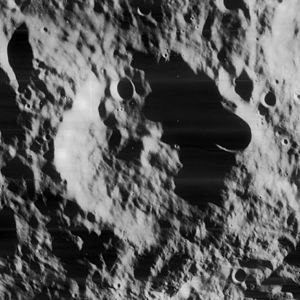
Chappe (månekrater)
Chappe er et nedslagskrater på Månen. Det befinder sig på Månens forside langs den sydvestlige rand og er opkaldt efter den franske astronom Jean B.C. d'Auteroche.